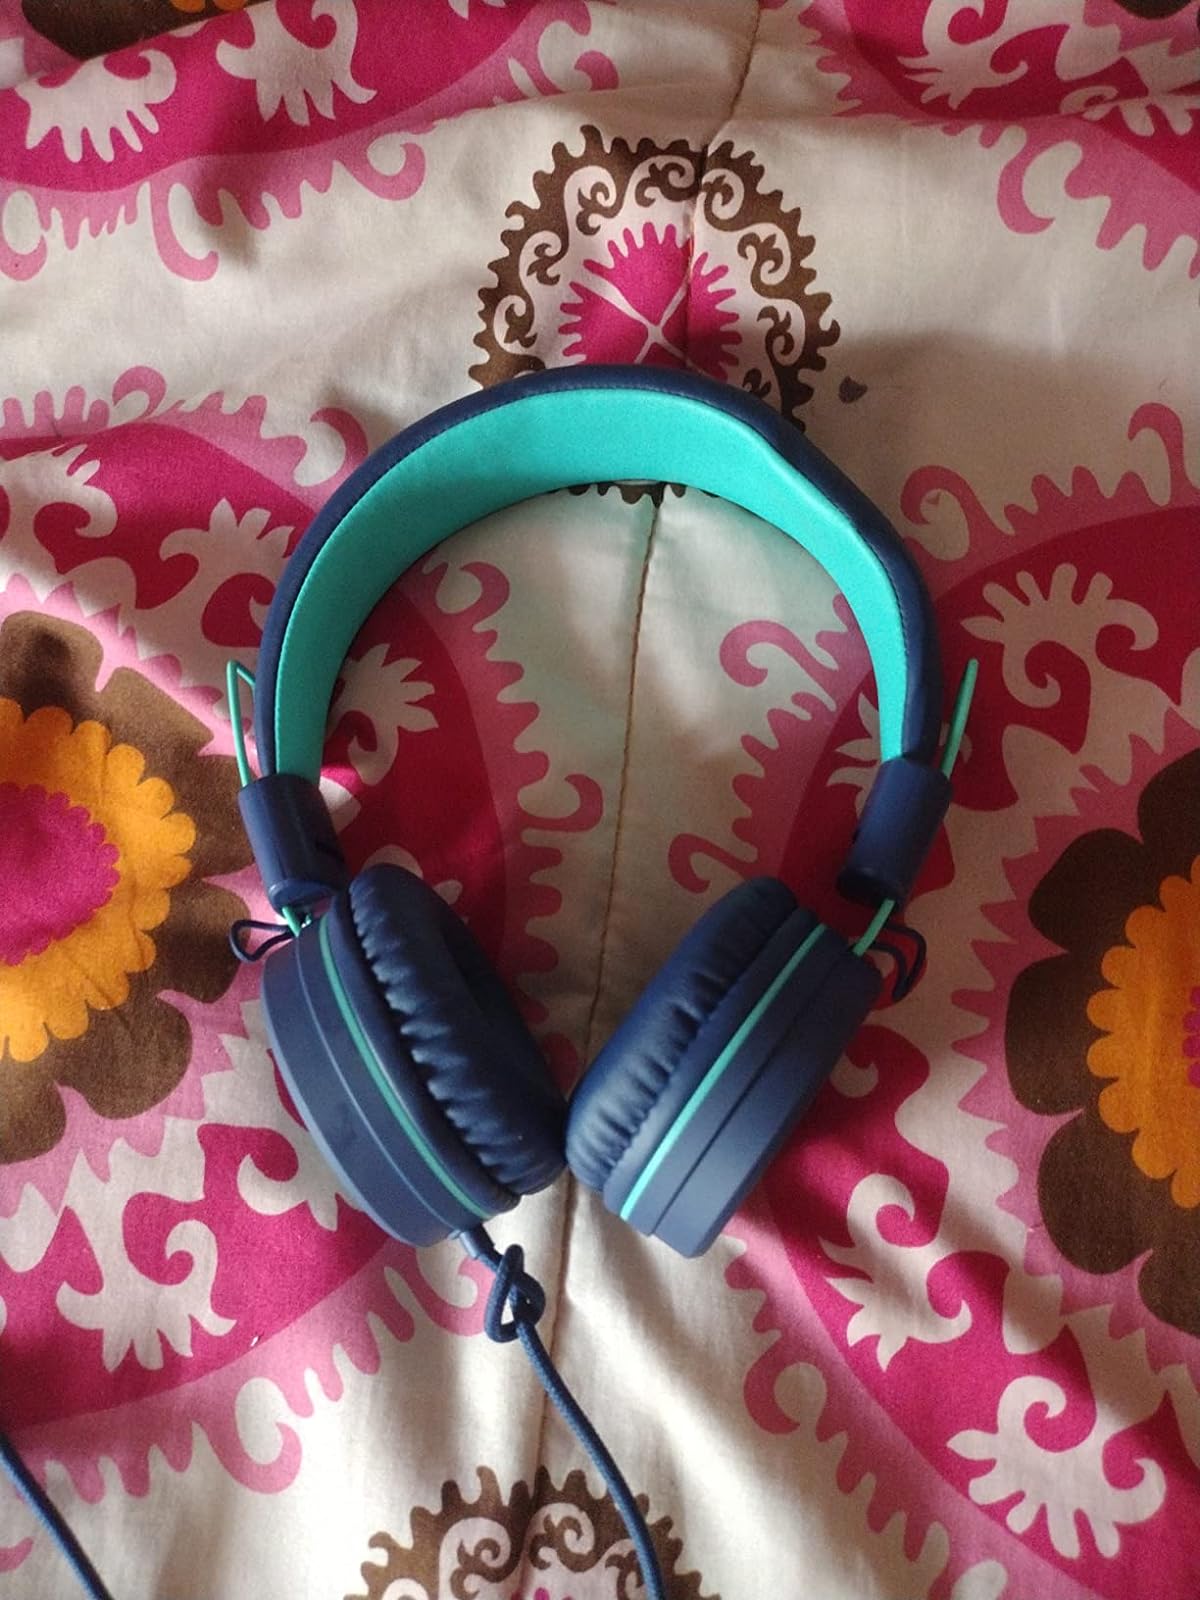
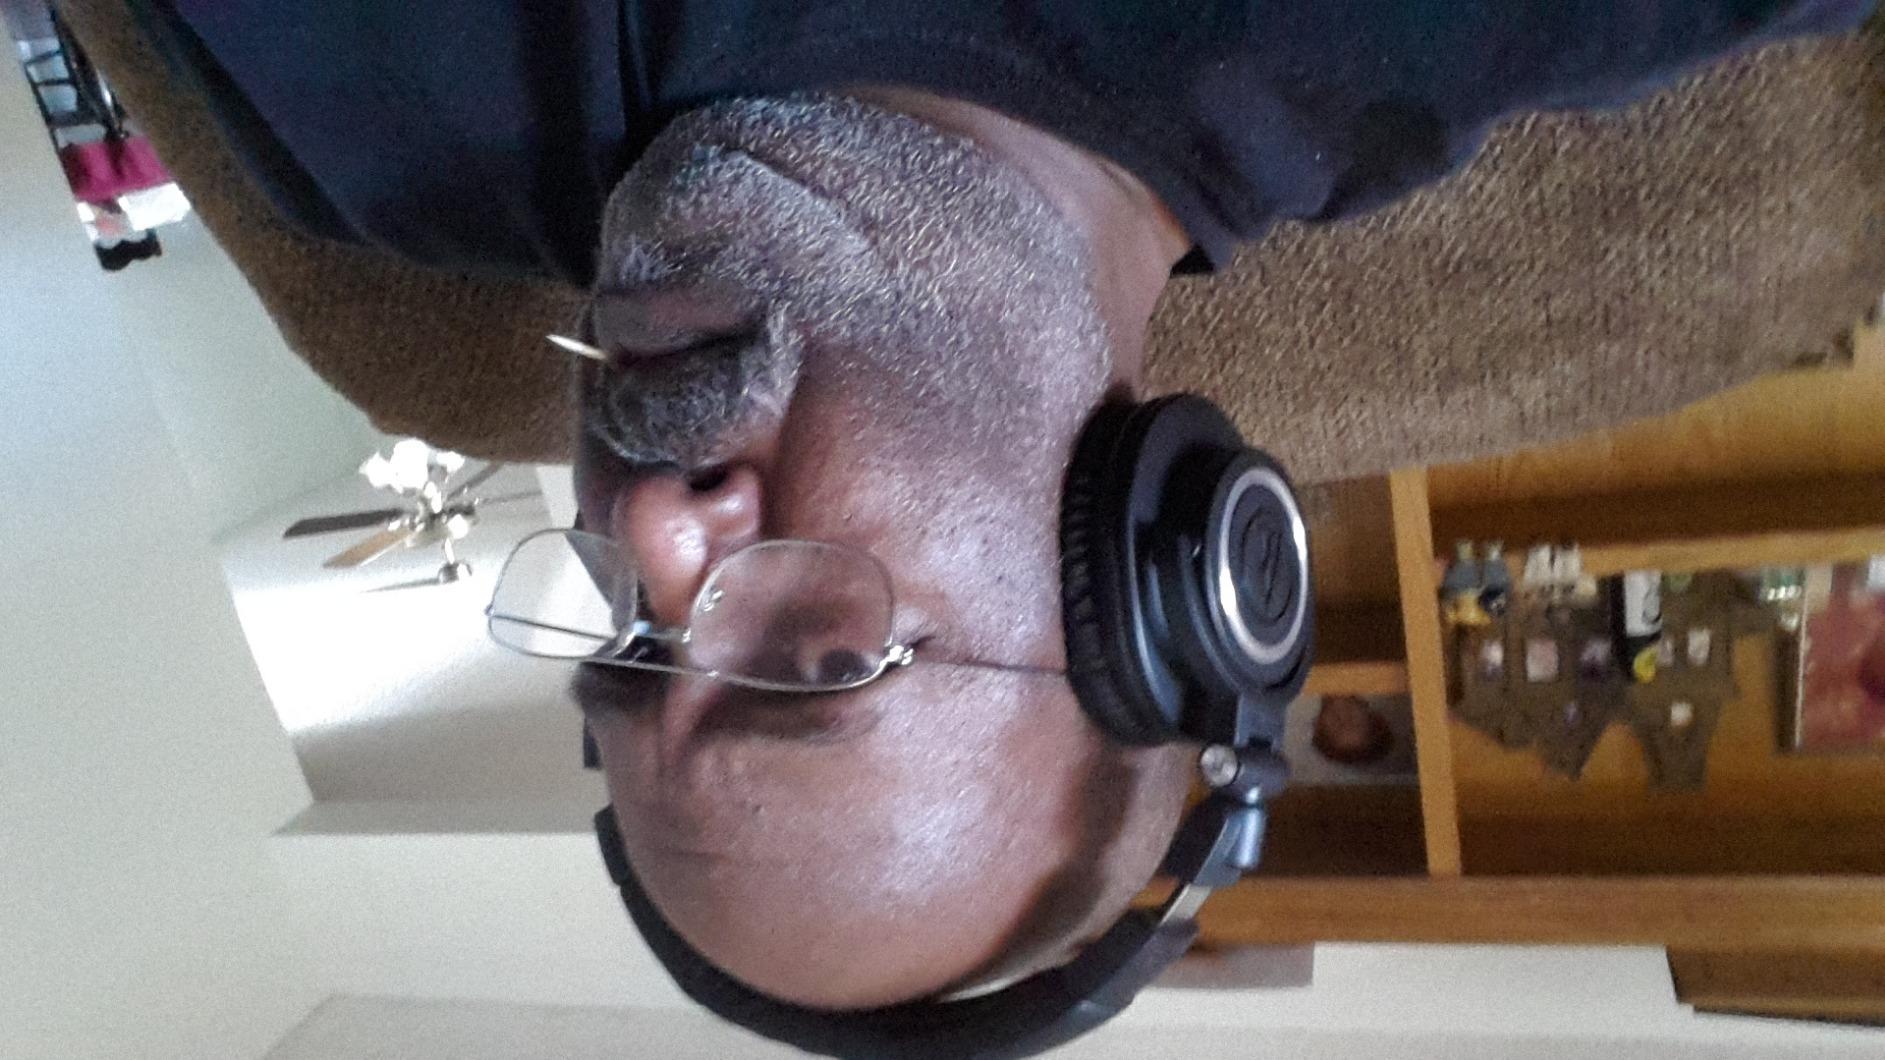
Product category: headphones
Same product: no